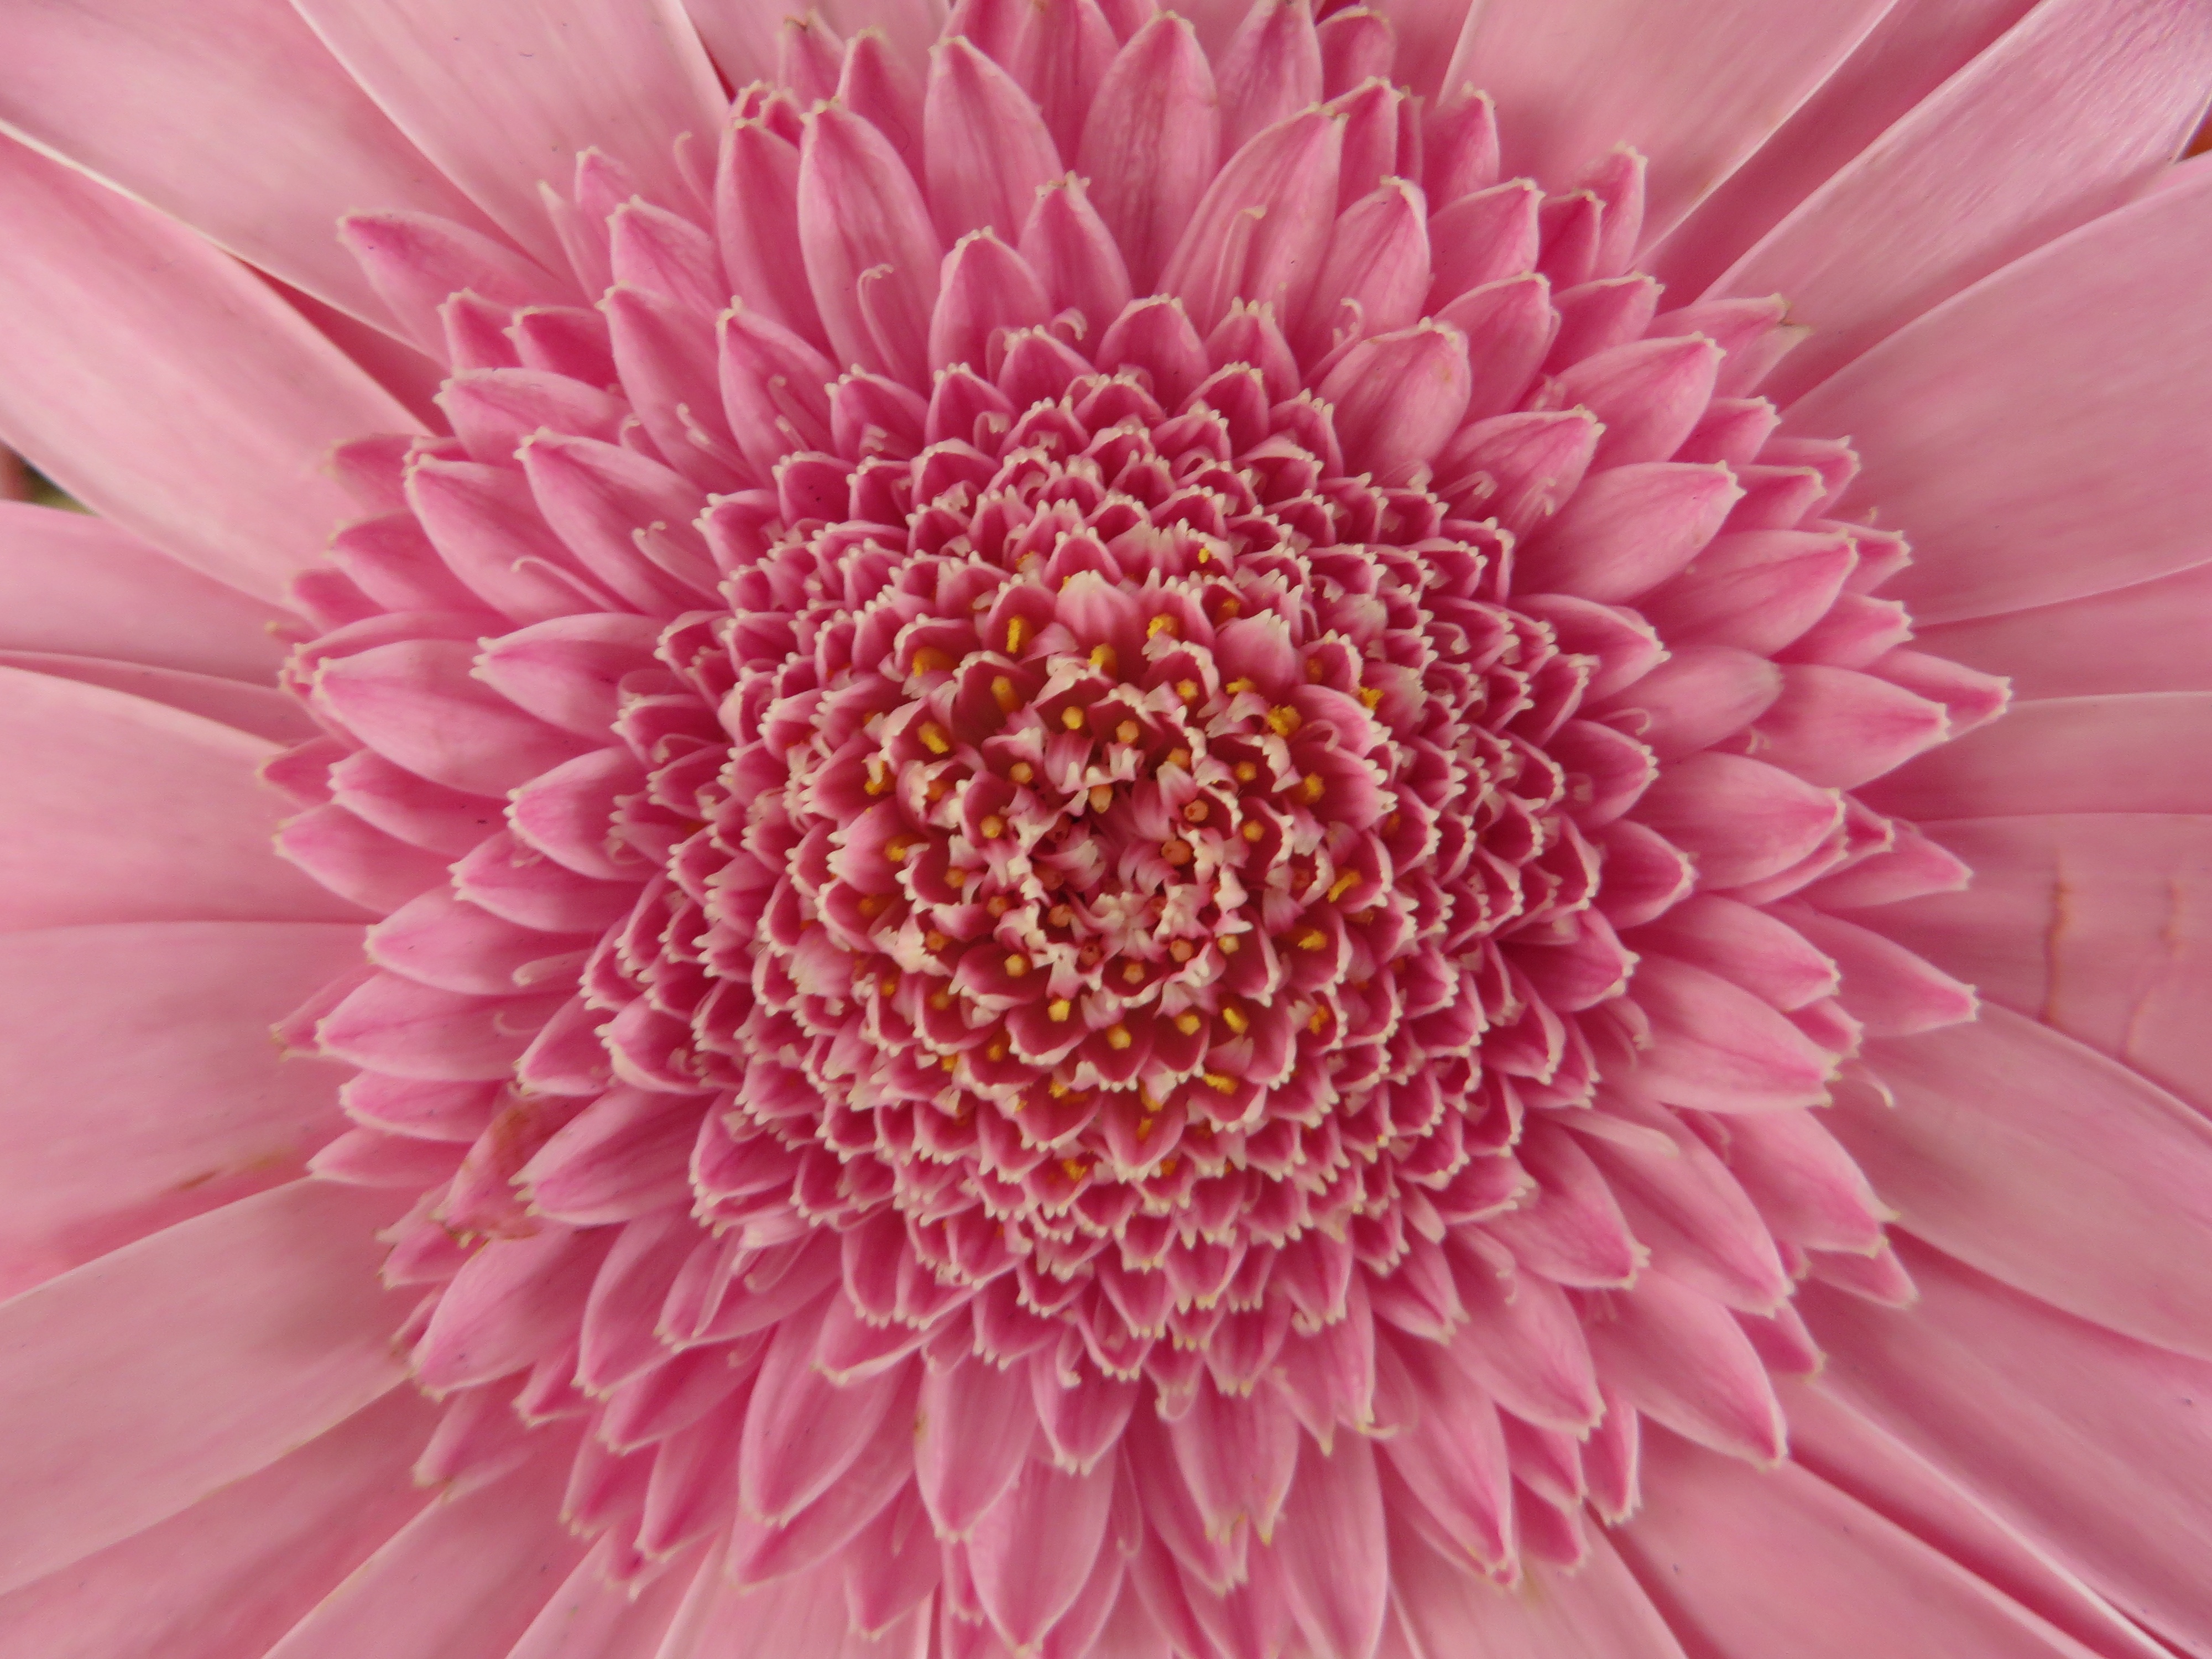
nature, blossom, plant, flower, petal, bloom, macro, pink, close, close up, gerbera, pink flower, macro photography, flowering plant, daisy family, city car, asterales, plant stem, land plant